Bavarian State Archaeological Collection

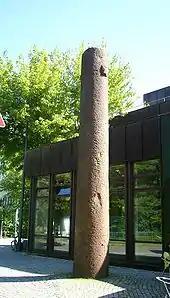
A sandstone monolith dated to the 11th century at the entrance of the Bavarian State Archaeological Collection.

The Bavarian State Archaeological Collection (until 2000 known as the "Prähistorische Staatssammlung", State Prehistoric Collection) in Munich is the central museum of prehistory of the State of Bavaria, considered to be one of the most important archaeological collections and cultural history museums in Germany.